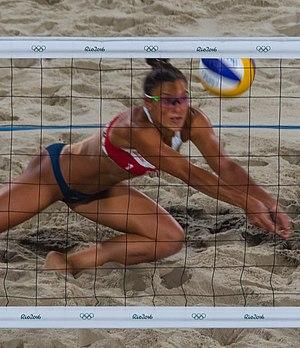
Kinga Wojtasik, née Kołosińska le 2 juin 1990 à Lublin, est une joueuse de beach-volley polonaise.